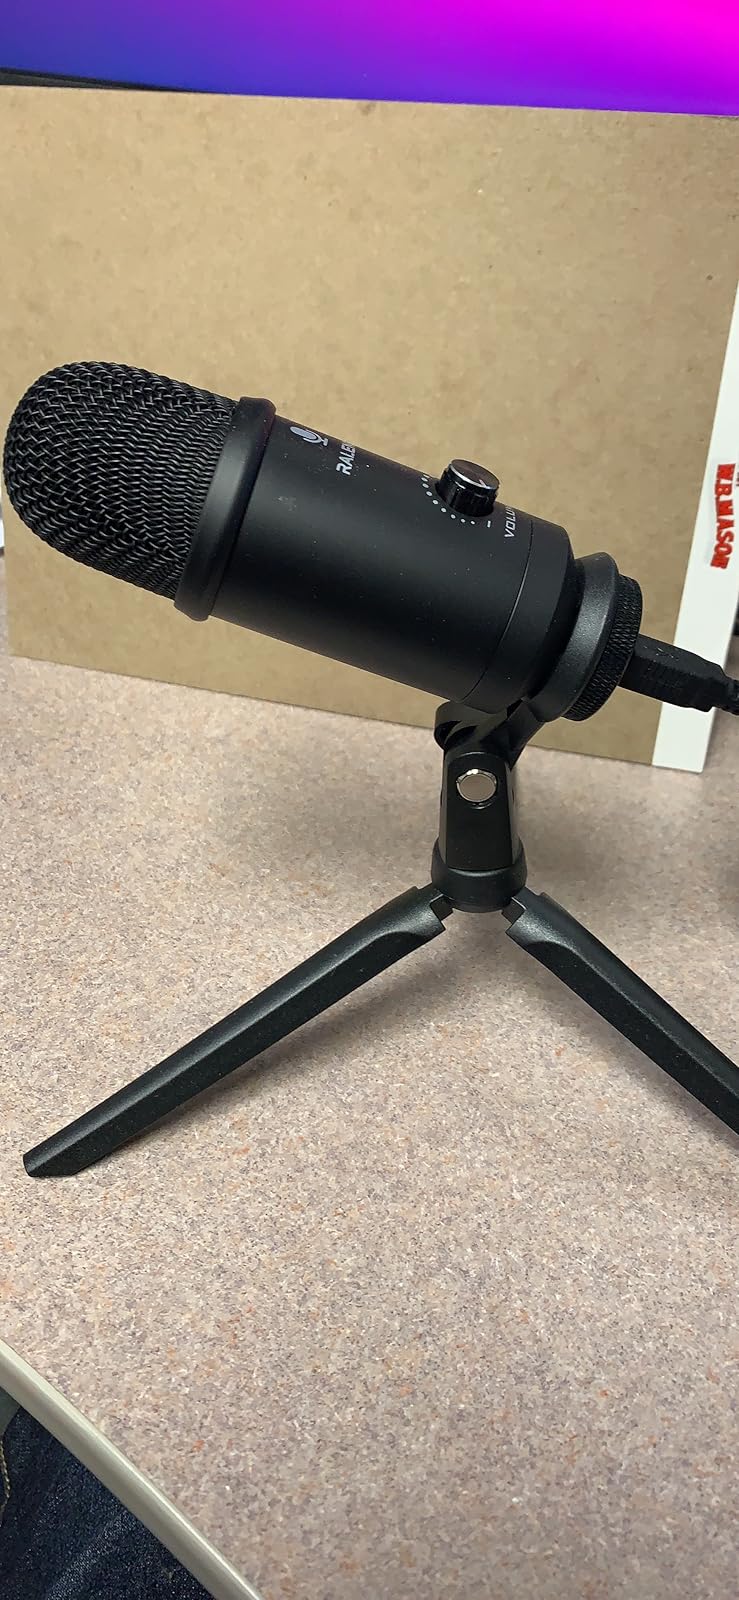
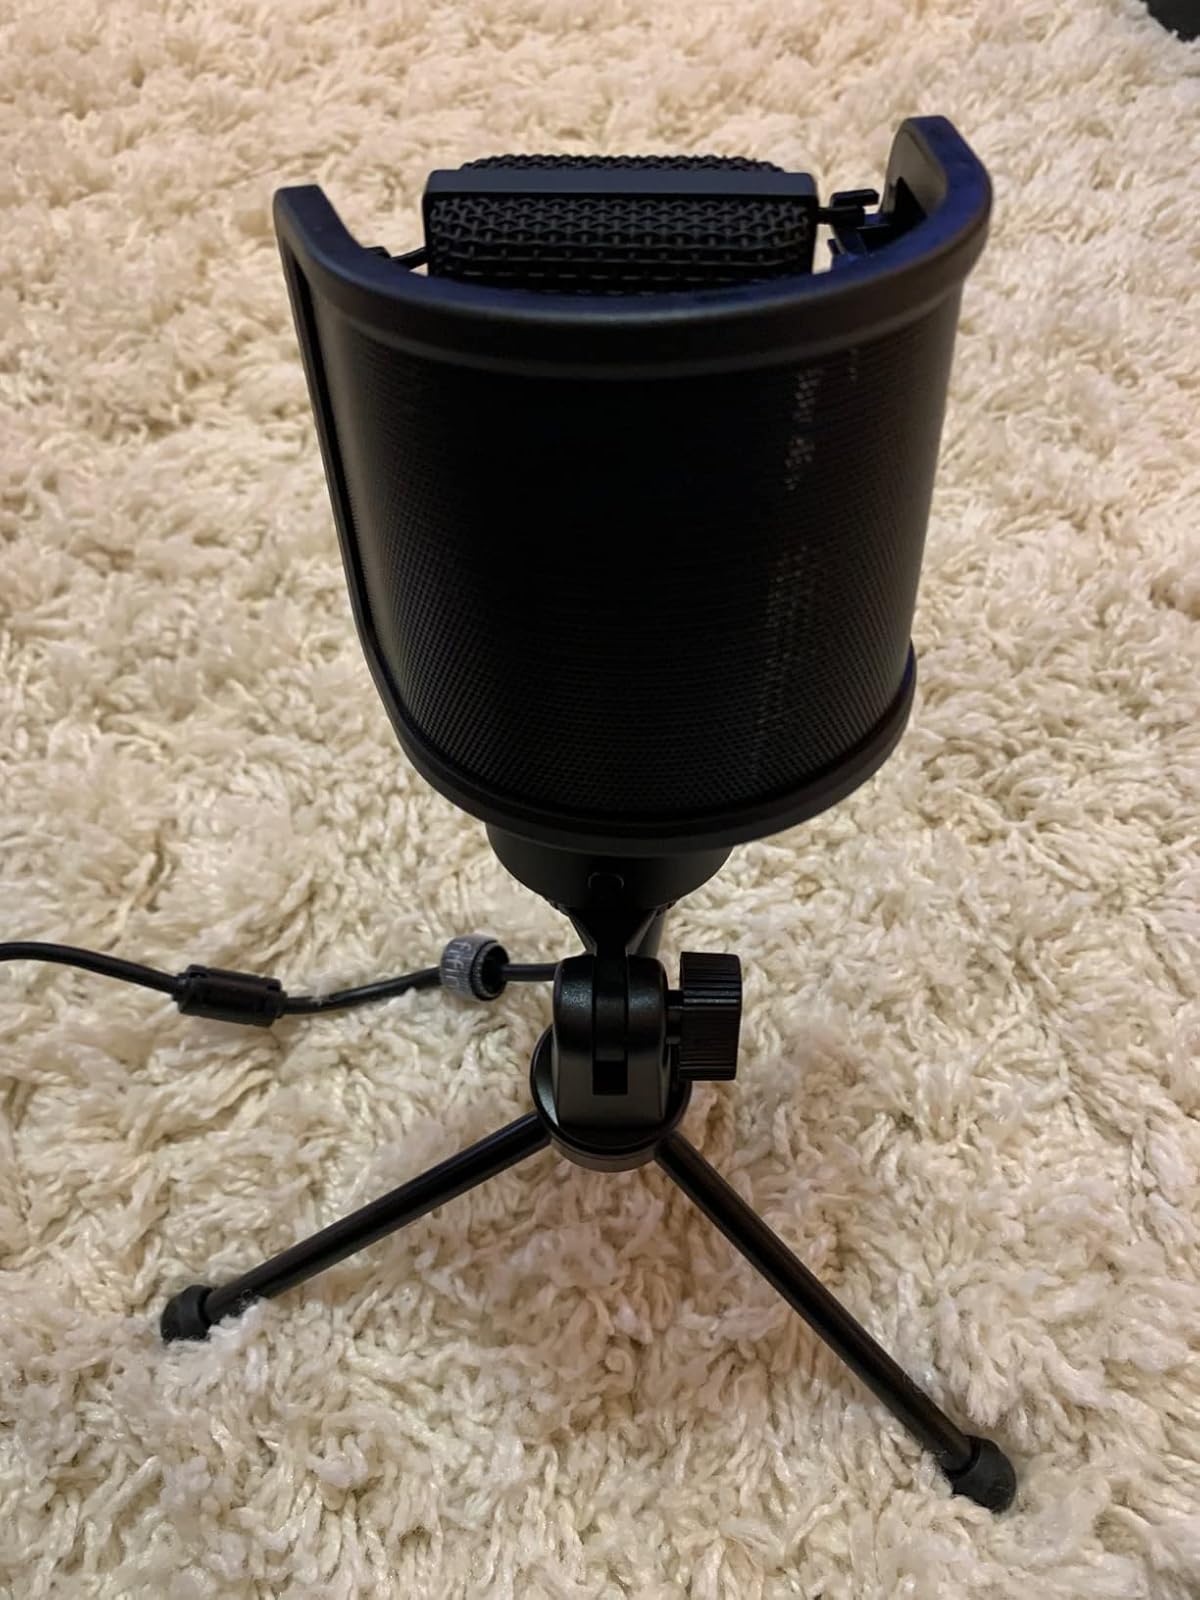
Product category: microphone
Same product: no